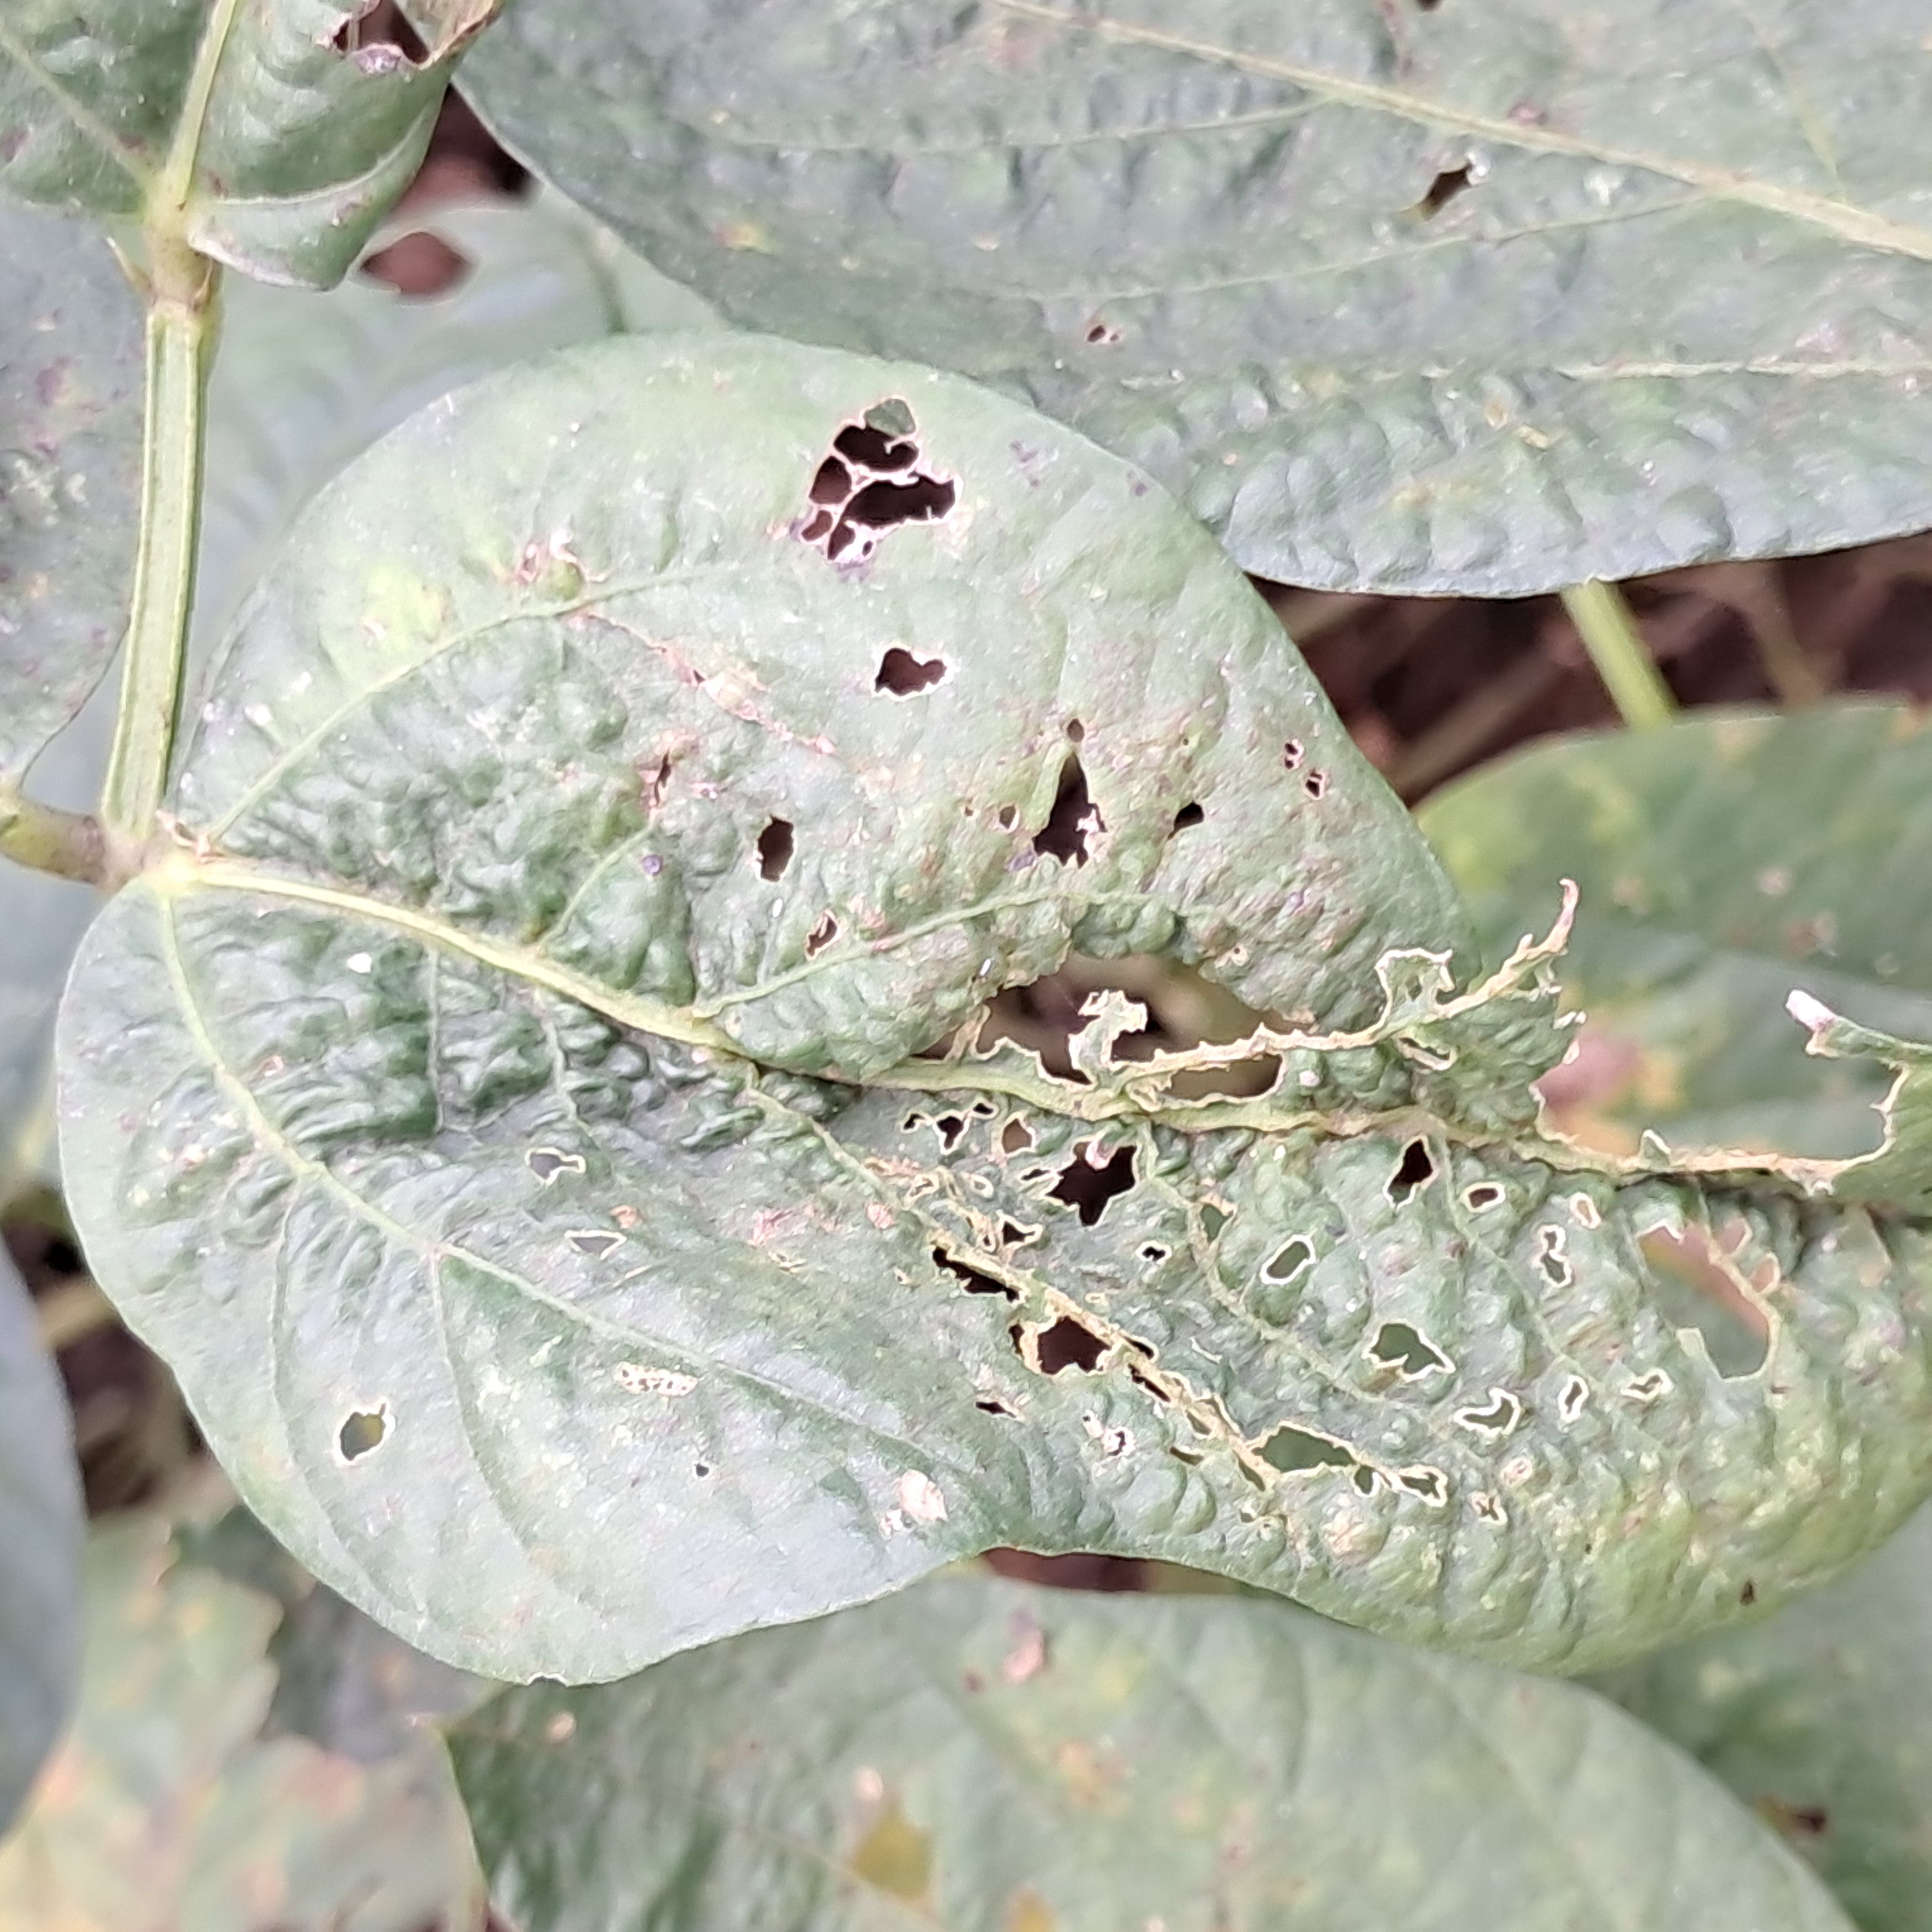
Label: Mosaic